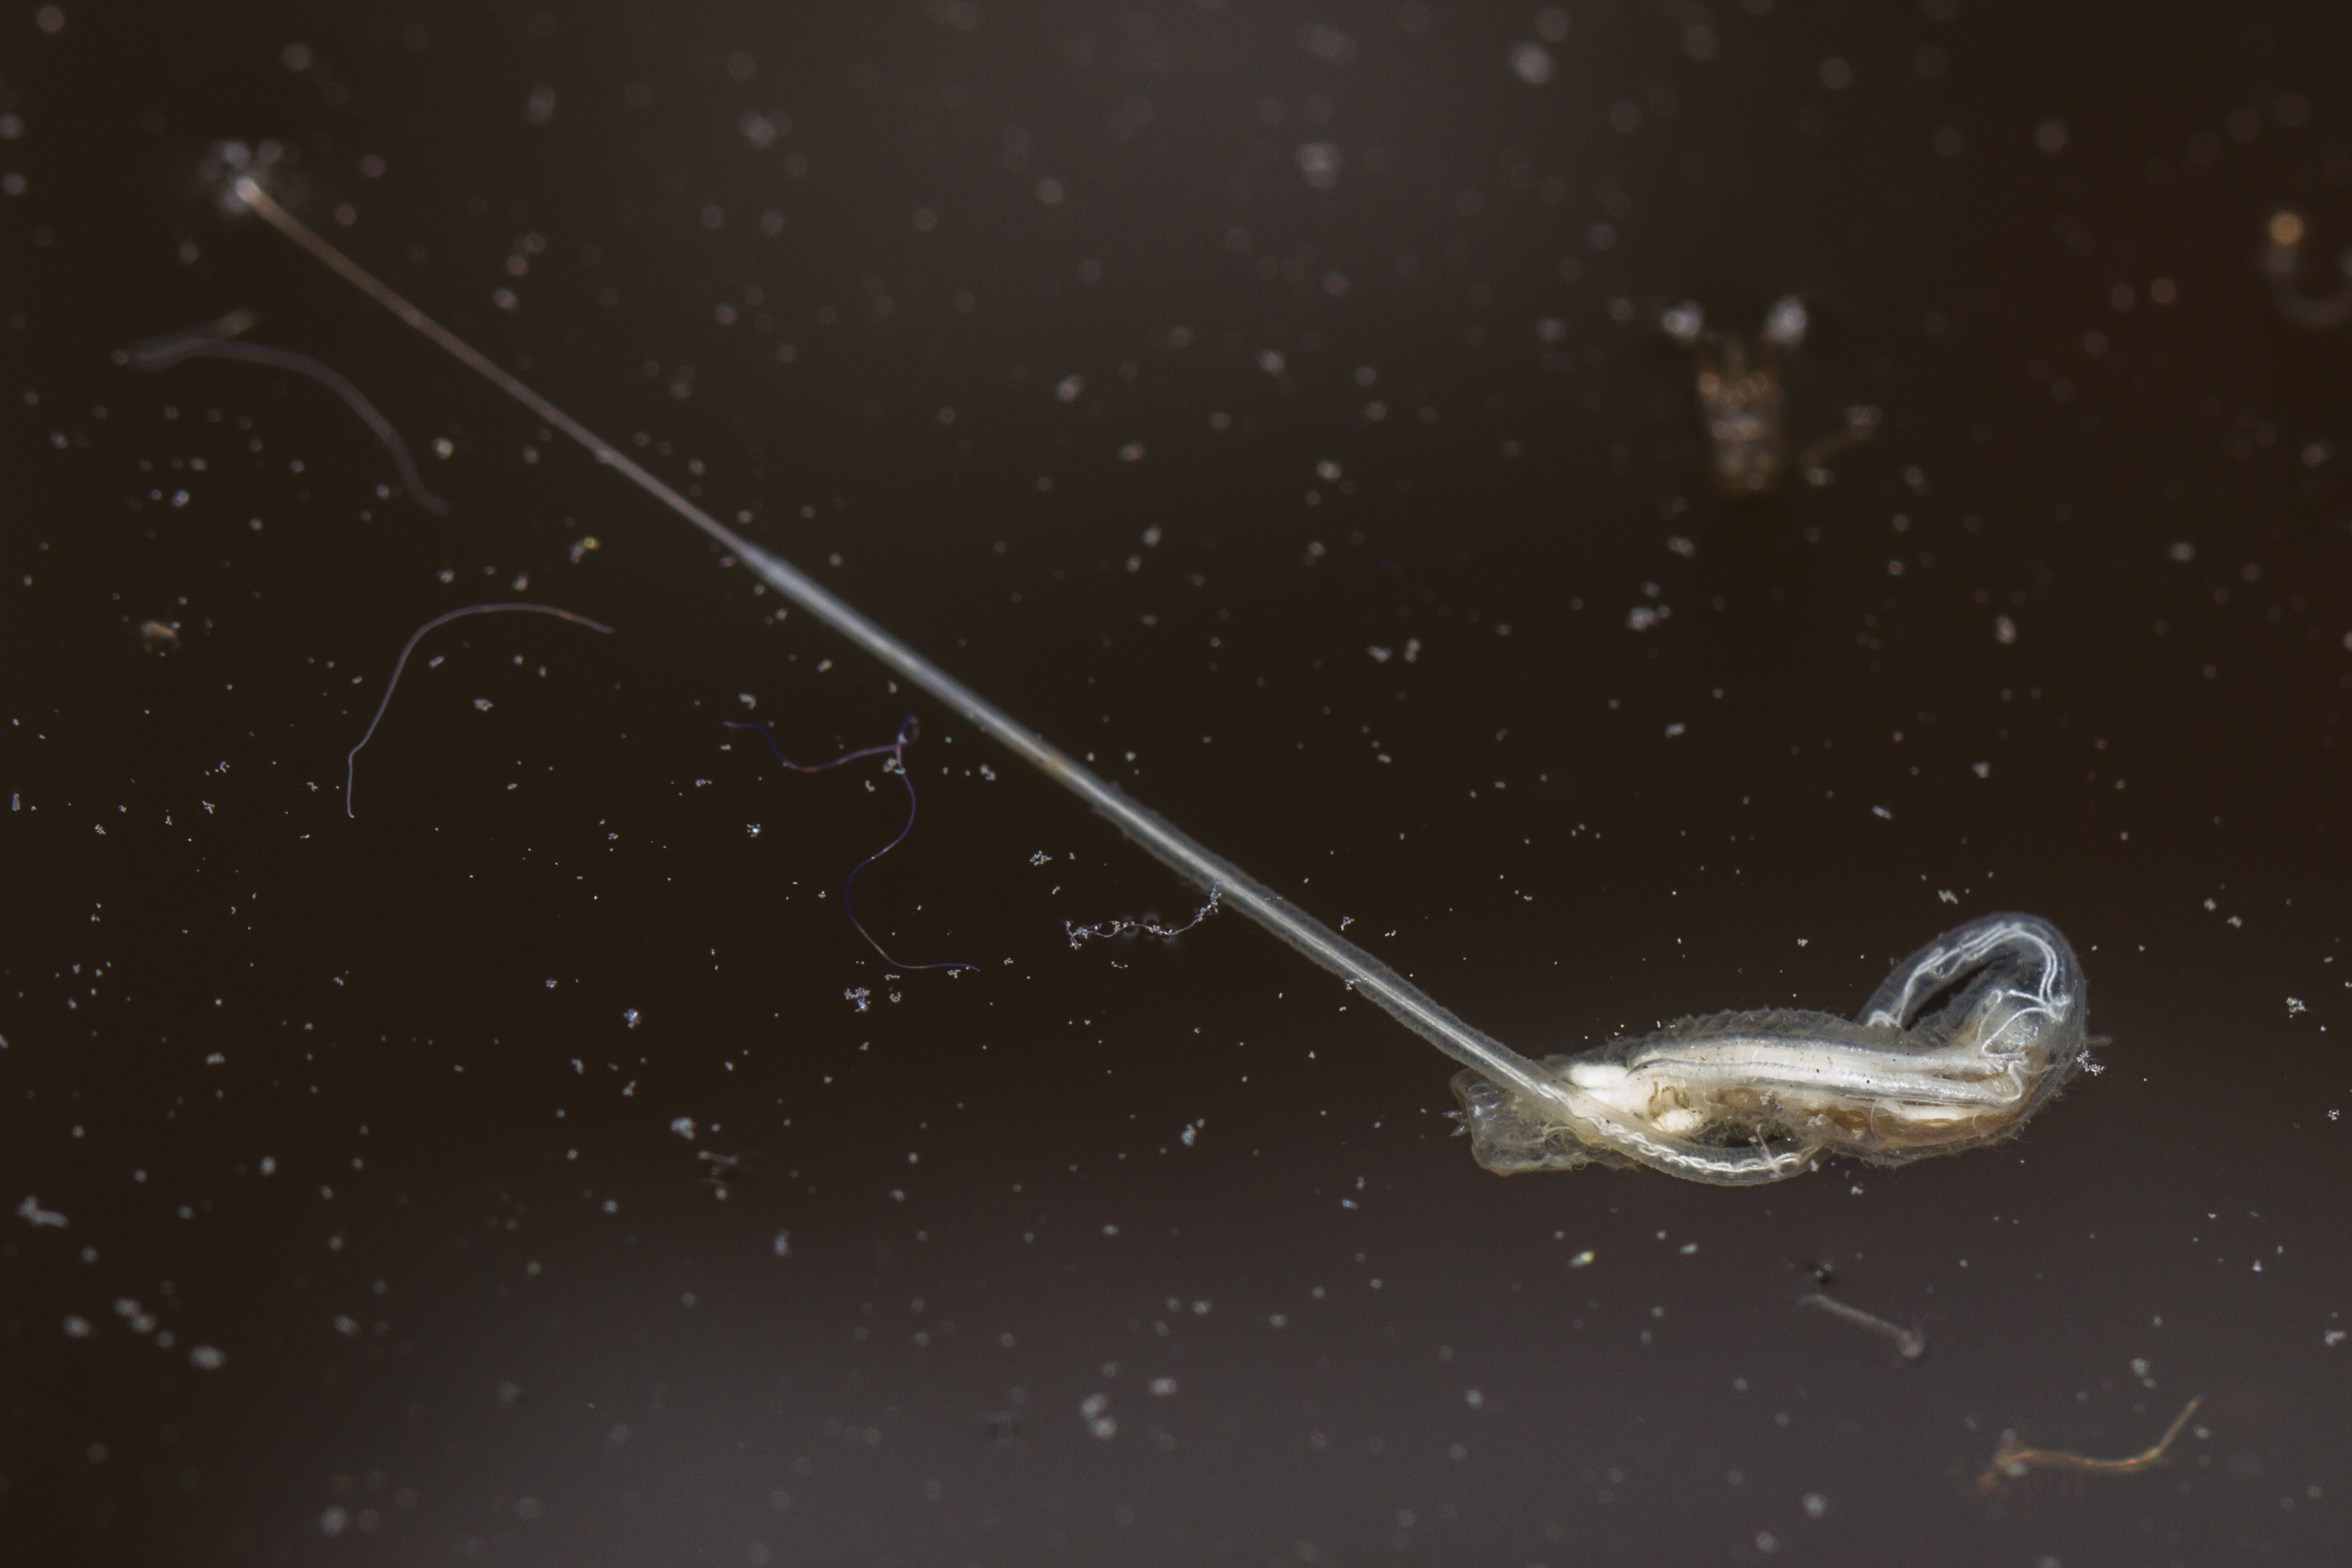
macro, garden, outer space, outdoors, uk, canon7d, screenshot, nikkvalentine, peterborough, extensiontubes, hbbbt, eristalistenax, macro photography, rattailedmaggot, astronomical object, computer wallpaper